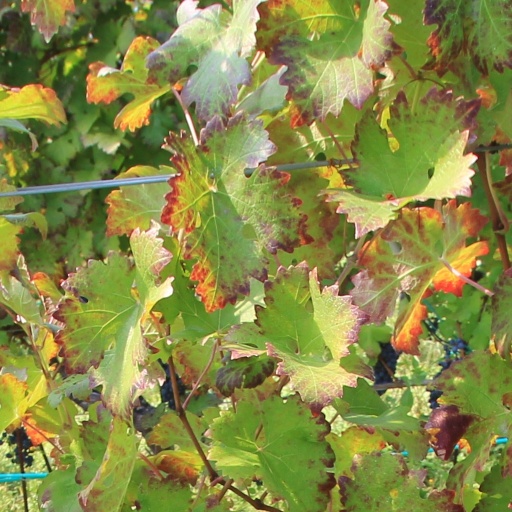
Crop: grape